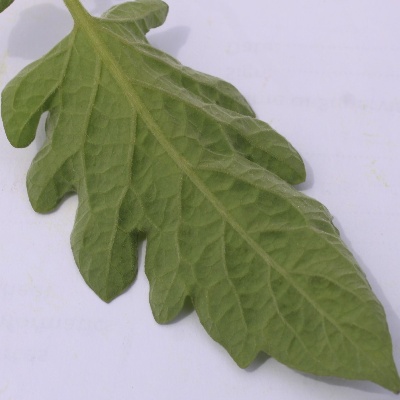
Crop: Tomato
Condition: leaf curl